Bois-de-Gand

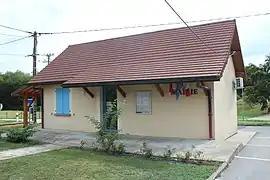
The town hall in Bois-de-Gand

Bois-de-Gand is a commune in the Jura department in Bourgogne-Franche-Comté in Eastern France.